Answer in natural language. Considering the relative positions, where is brown wooden chair (highlighted by a red box) with respect to Doorframe (highlighted by a green box)? Choose between the following options: right or left
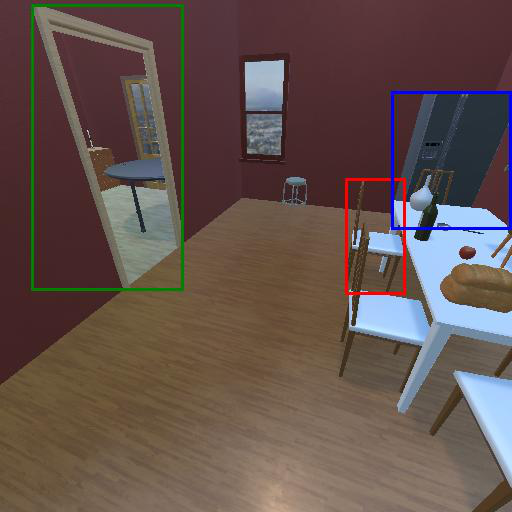
<answer>right</answer>